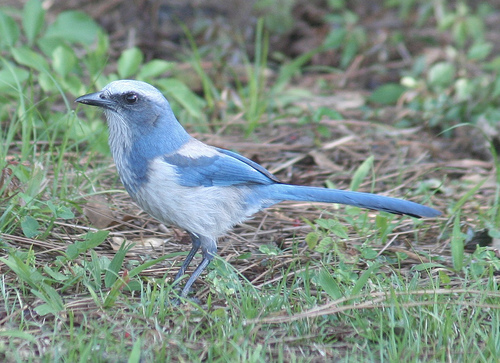
a small bird has a relatively large black and pointy beak and a white belly.
this bird has a dark blue beak, black eyes, a whitish crown, blue cheek patch, and white throat, along with bluish feet and tarsus.
multiple shades of blue bird with a long tail and pointed blue bill.
the bird has a blue crown and throat and a black bill.
this bird is has blue wings and tail feathers with white and blue breast feathers also features dark eyes with a dark grey beak.
a blue and white bird with a long tail and small pointed blue beak and blue legs.
this bird has wings that are blue and has a white belly
this blue bird has white sides, a long rectrices, and a white crown.
a bird with blue rectrices, wings and white belly, breast and the bill is black and pointeda small blue bird, with a white abdomen, and a pointed bill.
Species: Florida Jay